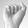
ASL letter: A